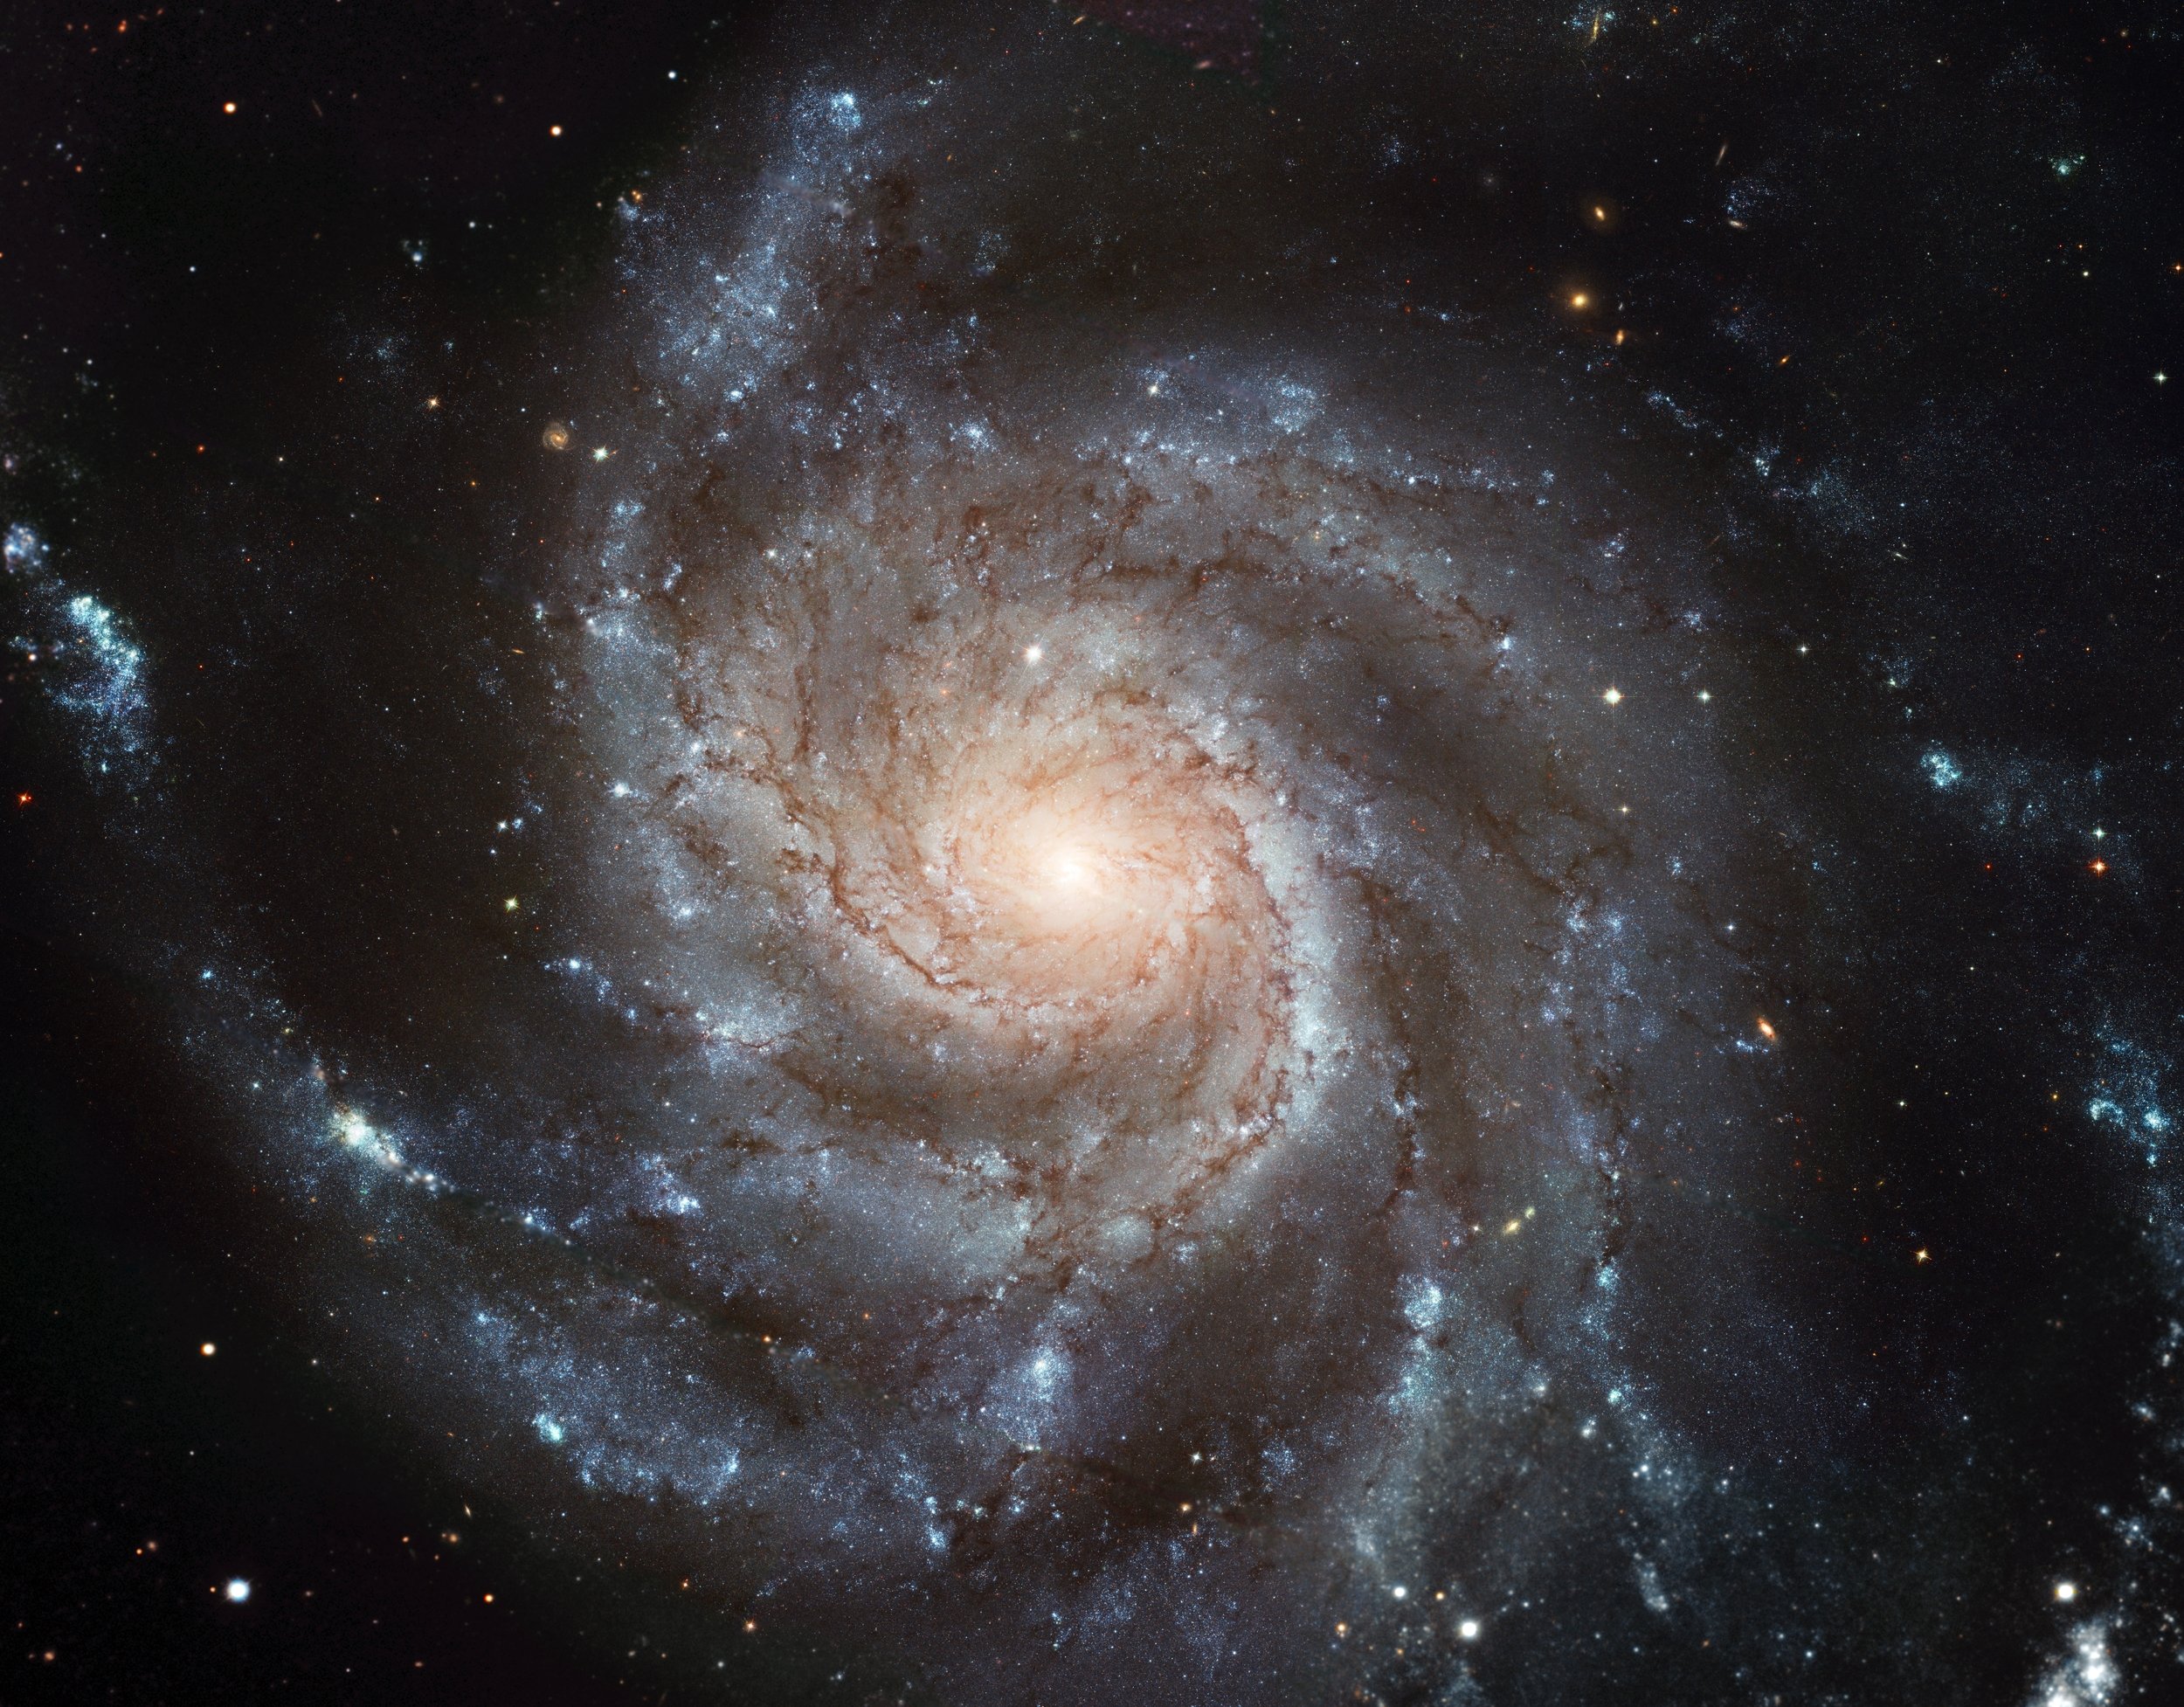
messier 101, ngc 5457, galaxy, pinwheel galaxy, firewheel galaxie, constellation large bear, big bar, starry sky, space, universe, all, night sky, sky, astronautics, nasa, space travel, aviation, astronomy, science, research